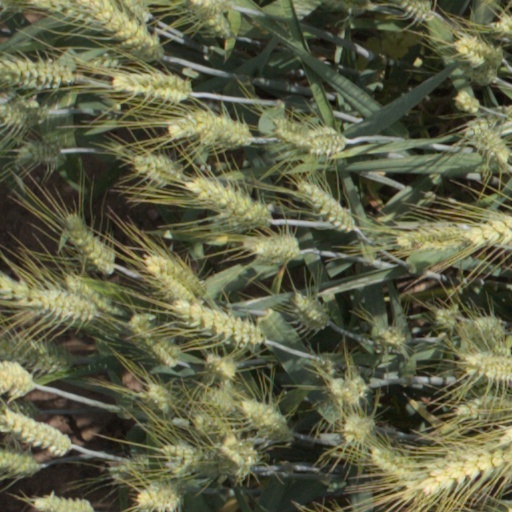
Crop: wheat